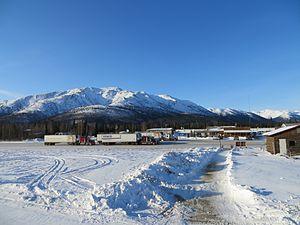
Coldfoot est une localité d'Alaska aux États-Unis dans la Région de recensement de Yukon-Koyukuk. En 2010, il y avait 10 habitants.